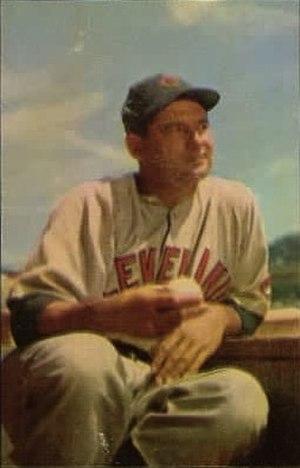
Early Wynn Jr. est un ancien lanceur de la Ligue majeure de baseball entre 1939 et 1962. Il a mené la Ligue américaine trois fois en manches lancées, et détient le record pour le plus grand nombre de saisons jouées pour un lanceur dans la Ligue américaine, avec 23 saisons consécutives. Il a aussi mené la ligue pour les retraits sur les prises en 1957 et 1958. Il a gagné le Trophée Cy Young en 1959 ayant 39 ans, avec 22 victoires pour 10 défaites et 179 retraits sur les prises. Il a gagné 20 parties 5 fois dans sa carrière - 20 pour 13 en 1951, 23 pour 12 en 1952, 23 pour 11 en 1954 20 pour 11 en 1956 et 22 pour 10 en 1959. Pendant les années 1950, il a mené tous les lanceurs pour les retraits sur les prises. Wynn fut aussi un bon frappeur, avec une moyenne en carrière de 0,214 et une moyenne supérieure à 0,270 en 5 occasions.